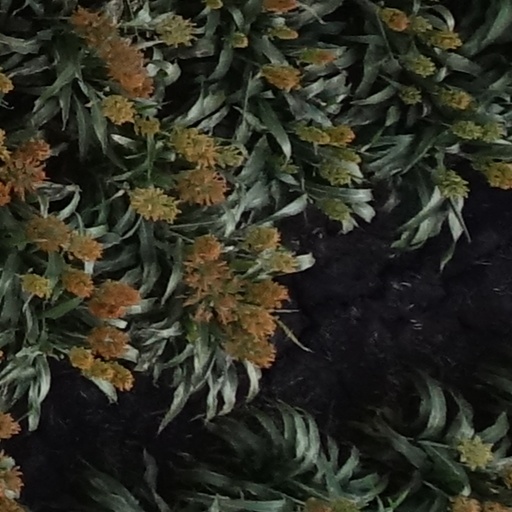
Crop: sorghum